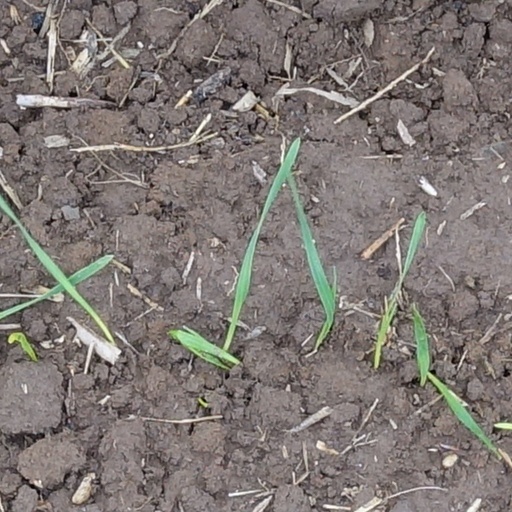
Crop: wheat